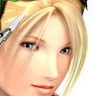
Portrait style: Anime Portrait